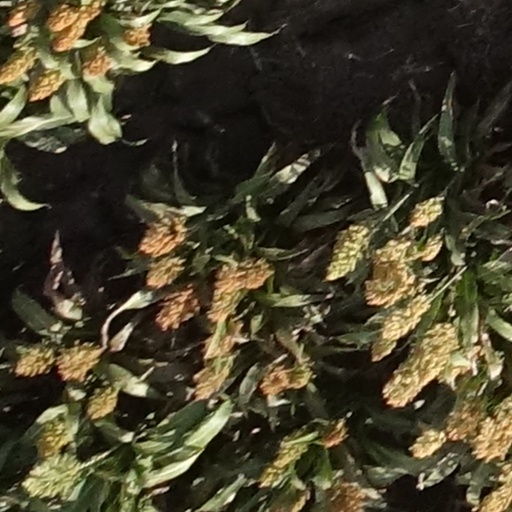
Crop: sorghum